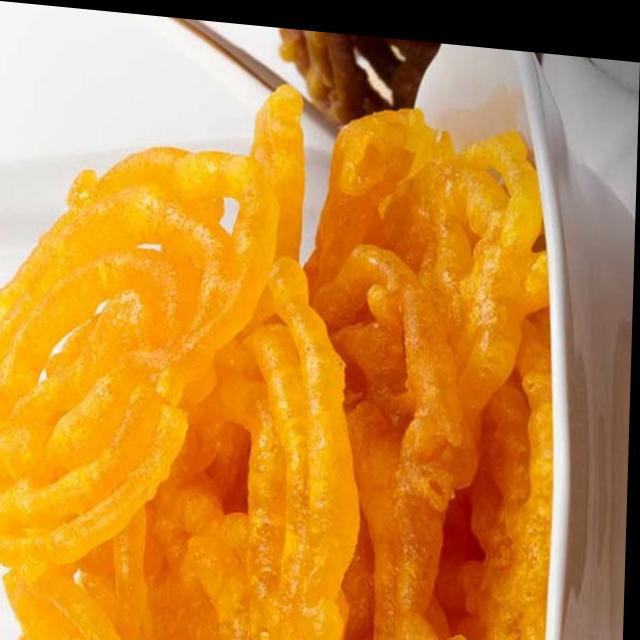
Dish: jalebi